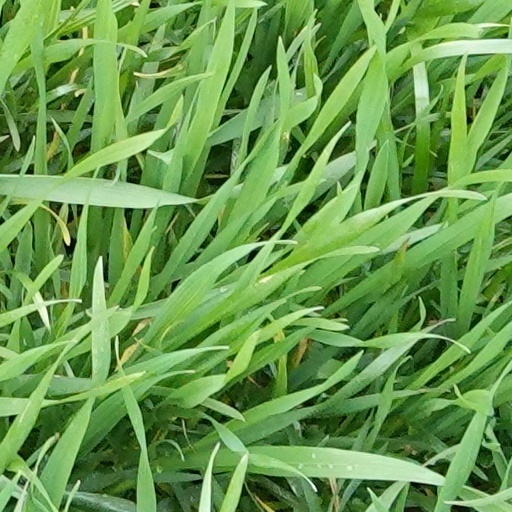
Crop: wheat